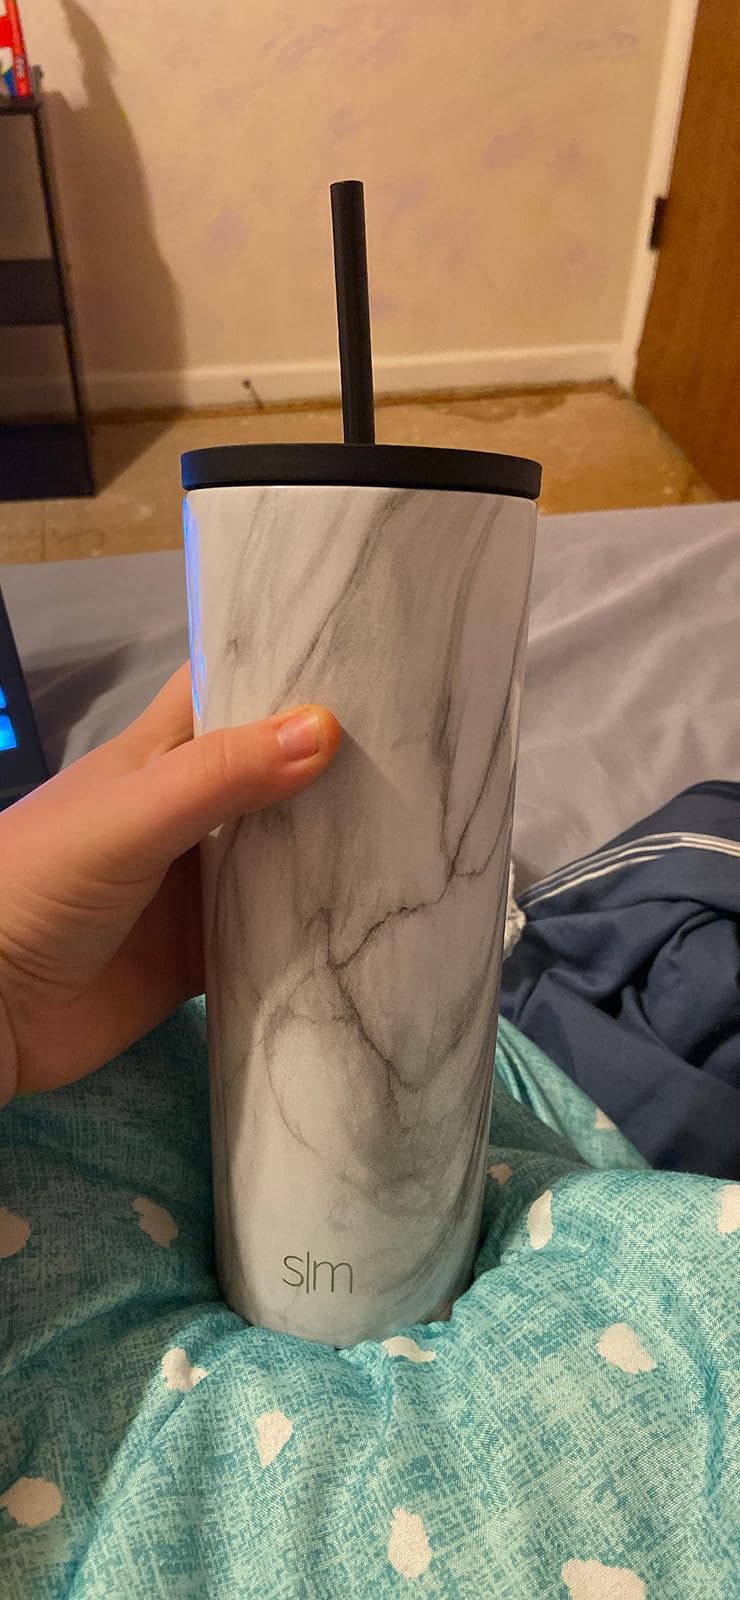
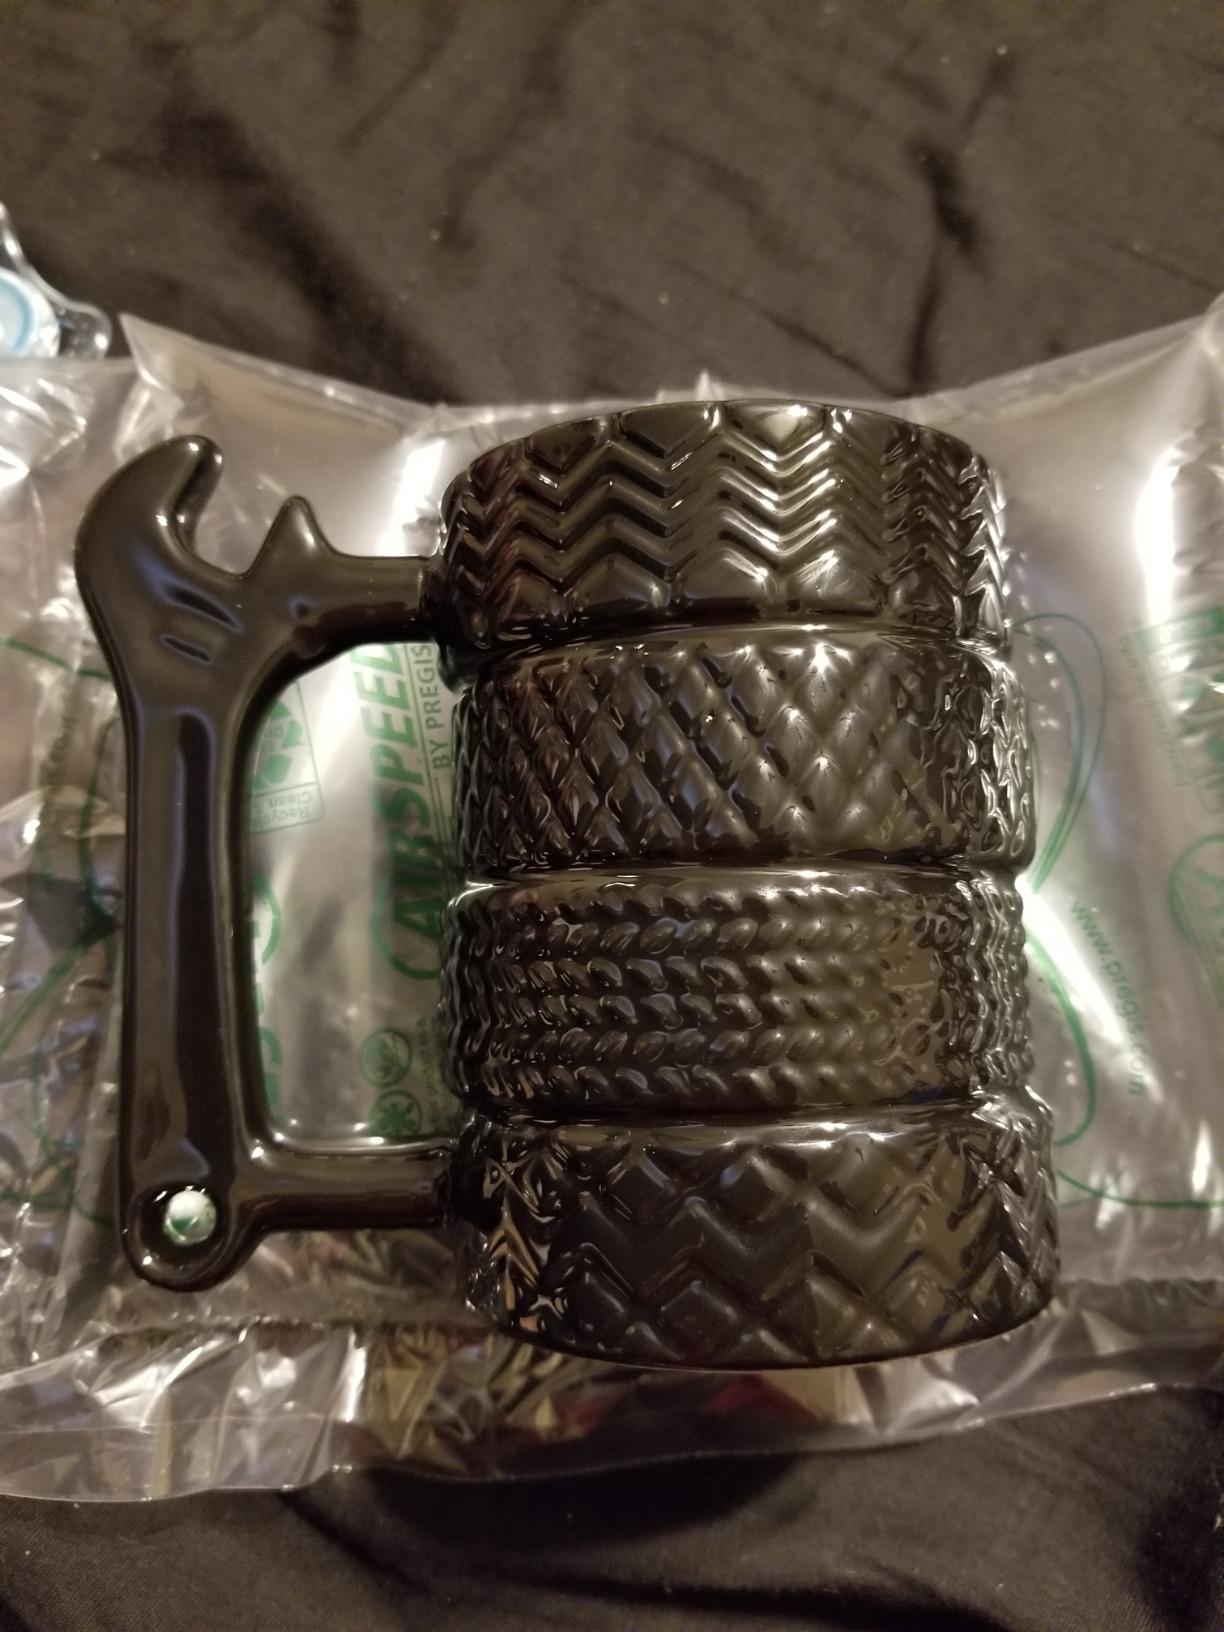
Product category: items_mug
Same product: no